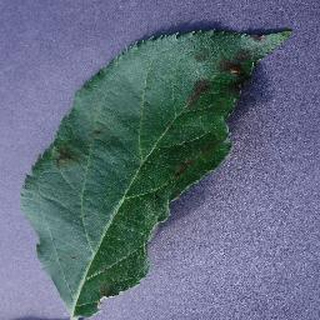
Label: apple_apple_scab